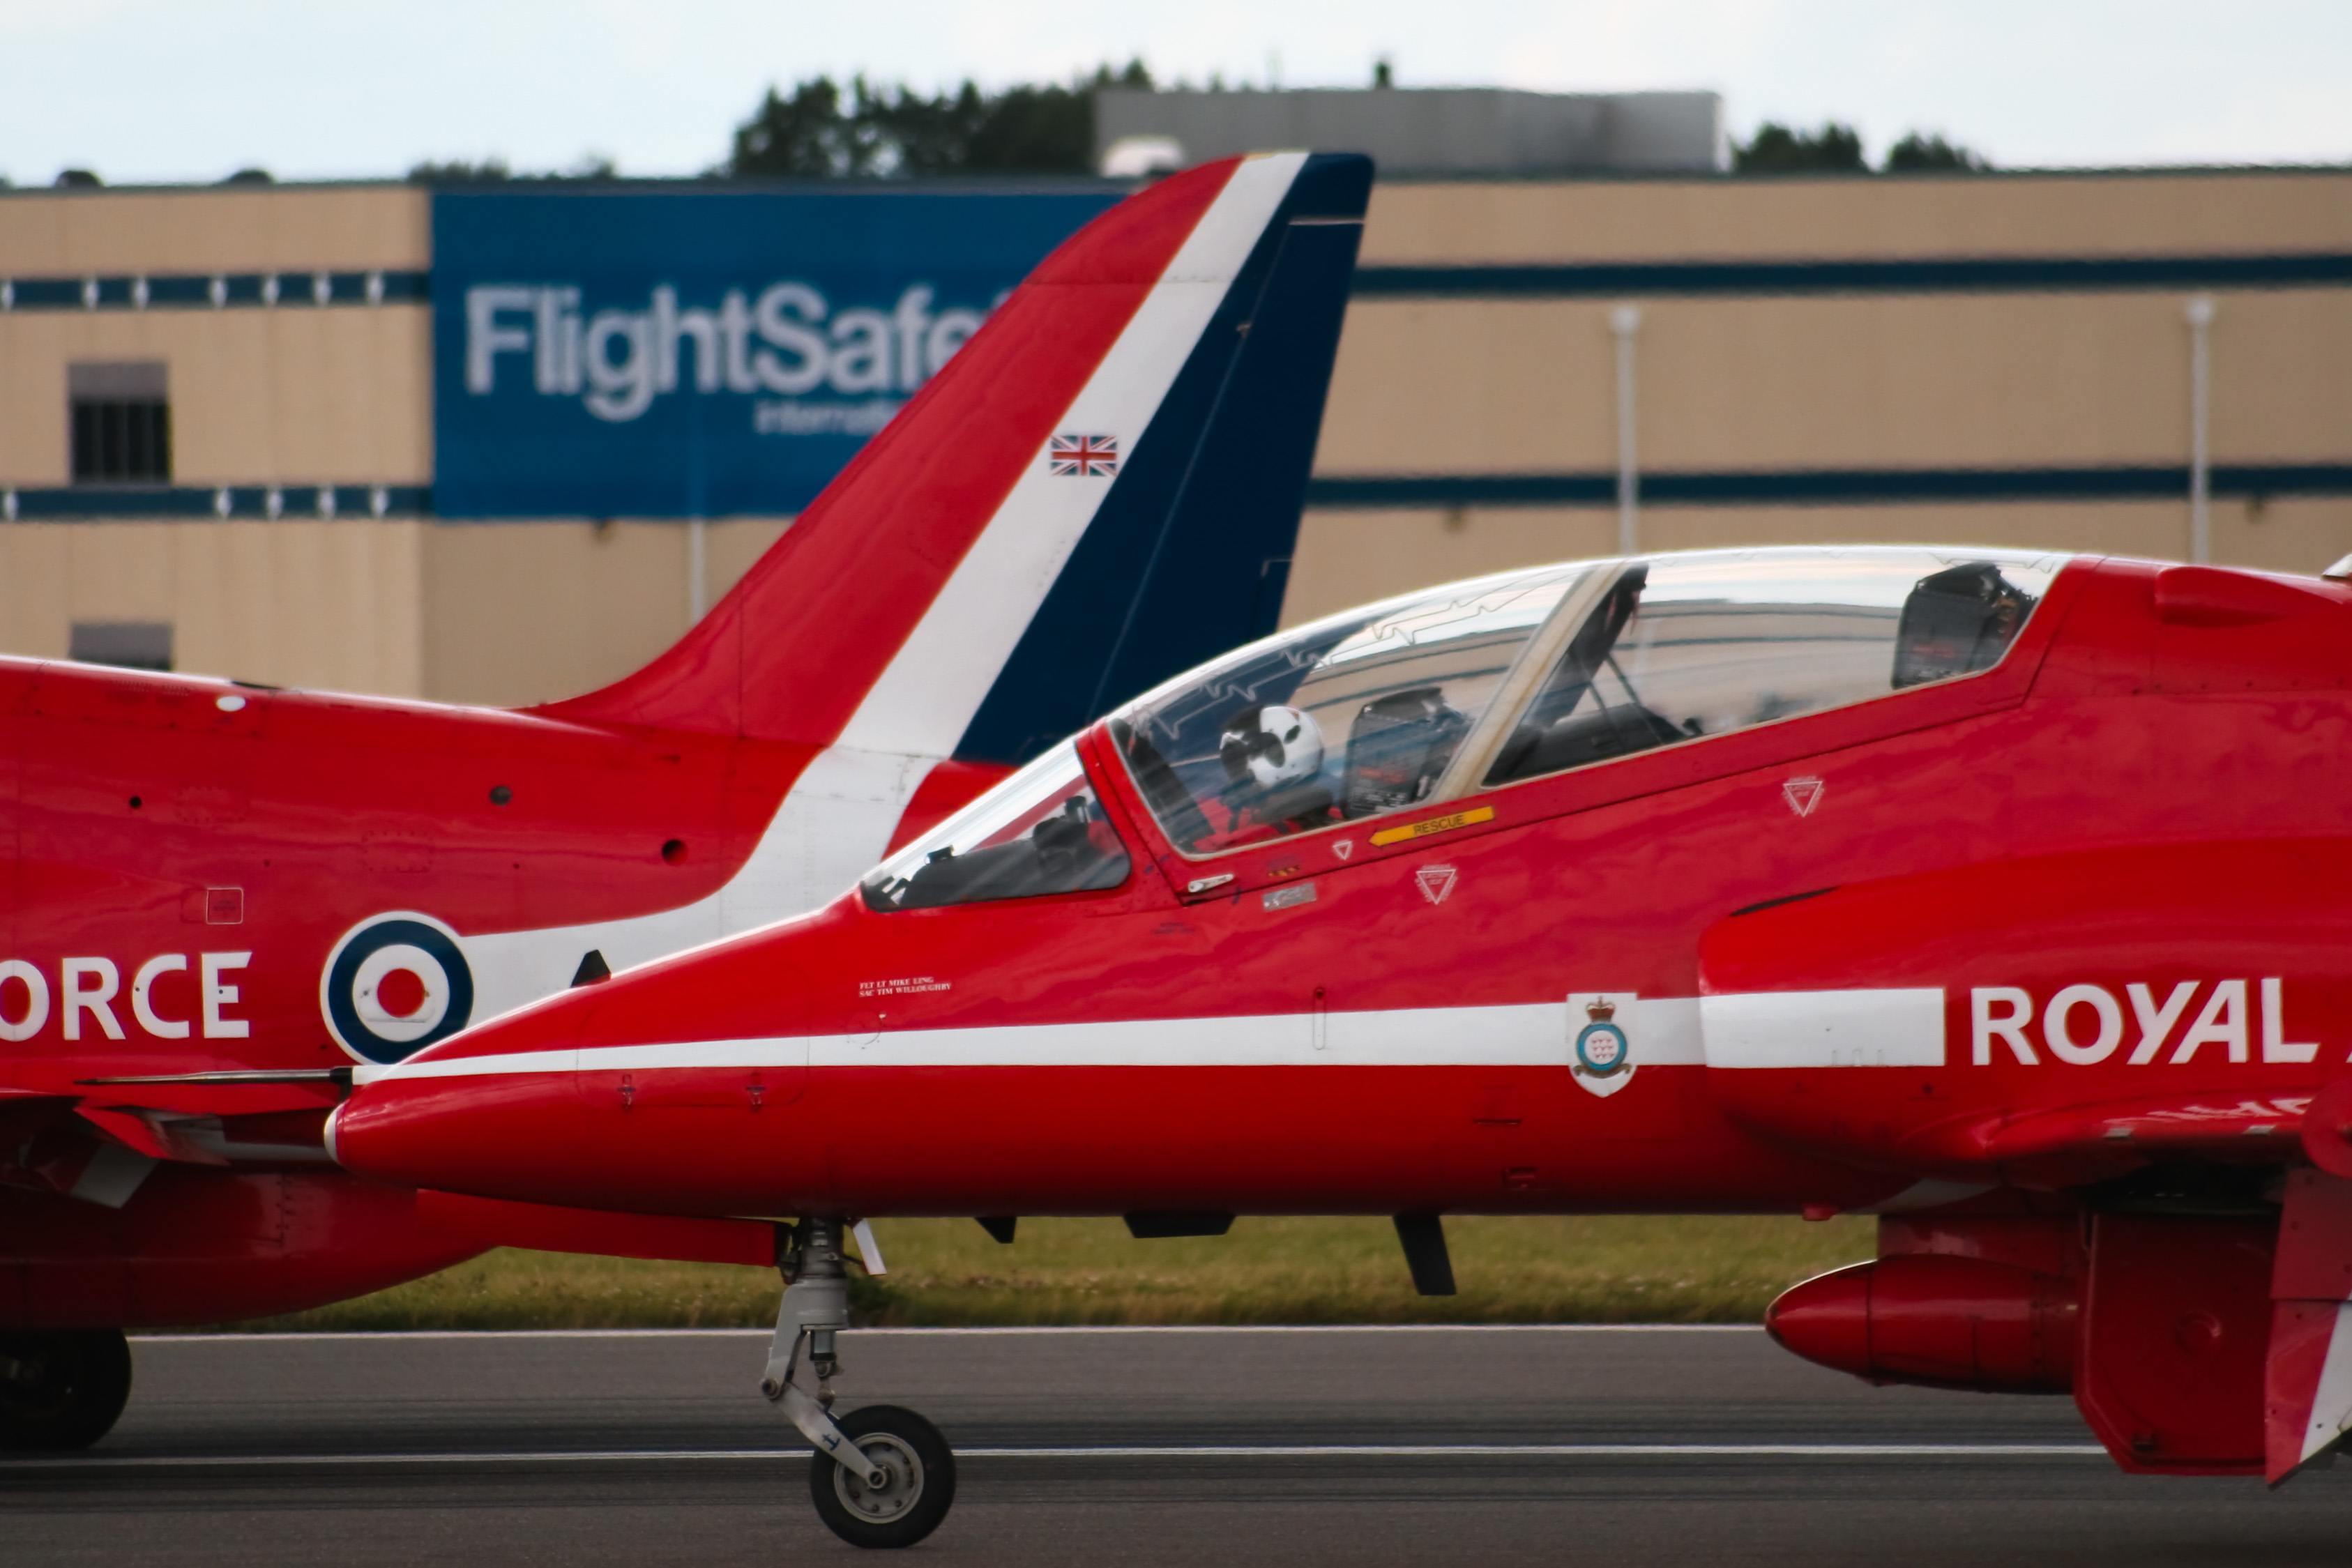
car, airplane, aircraft, jet, vehicle, airline, aviation, airliner, jet aircraft, monoplane, atmosphere of earth